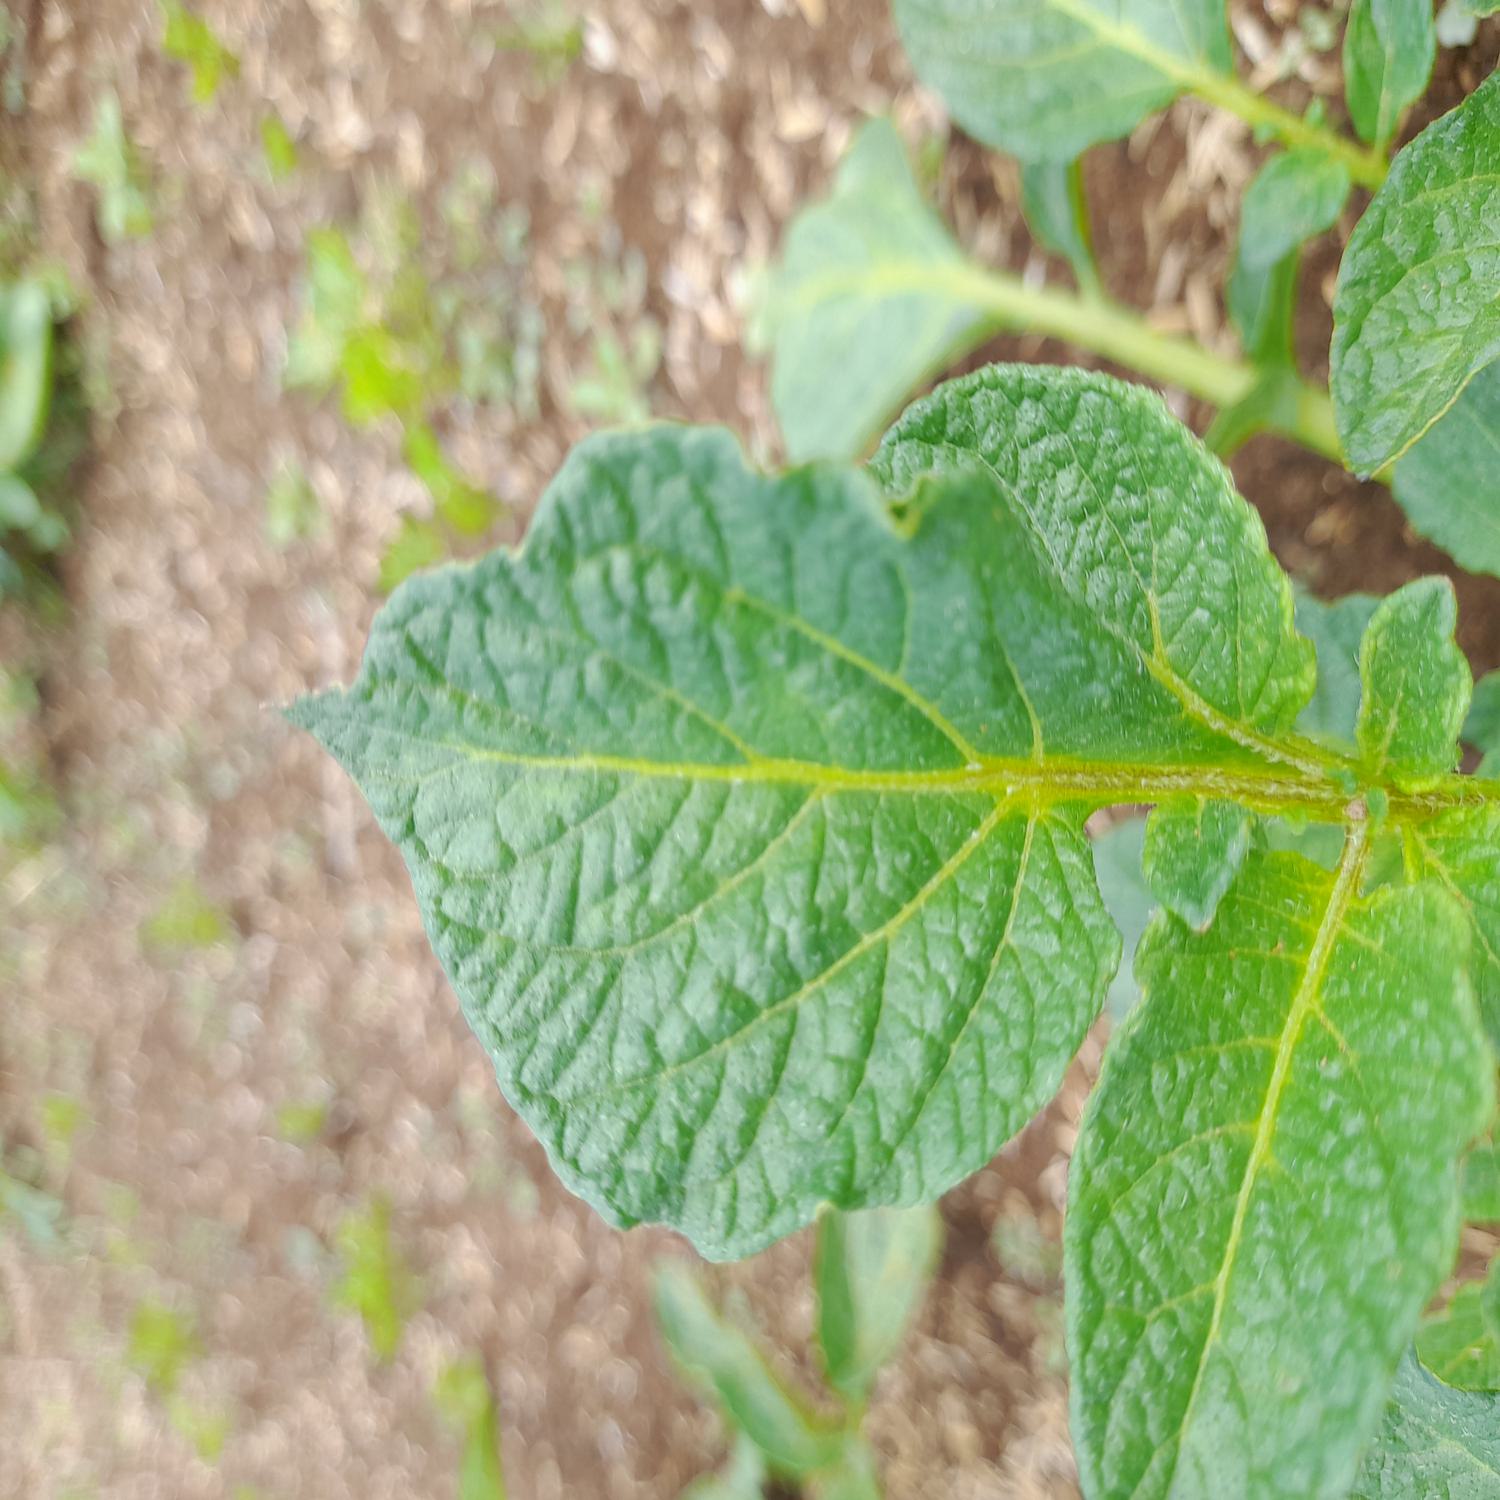
Etiqueta: Virus